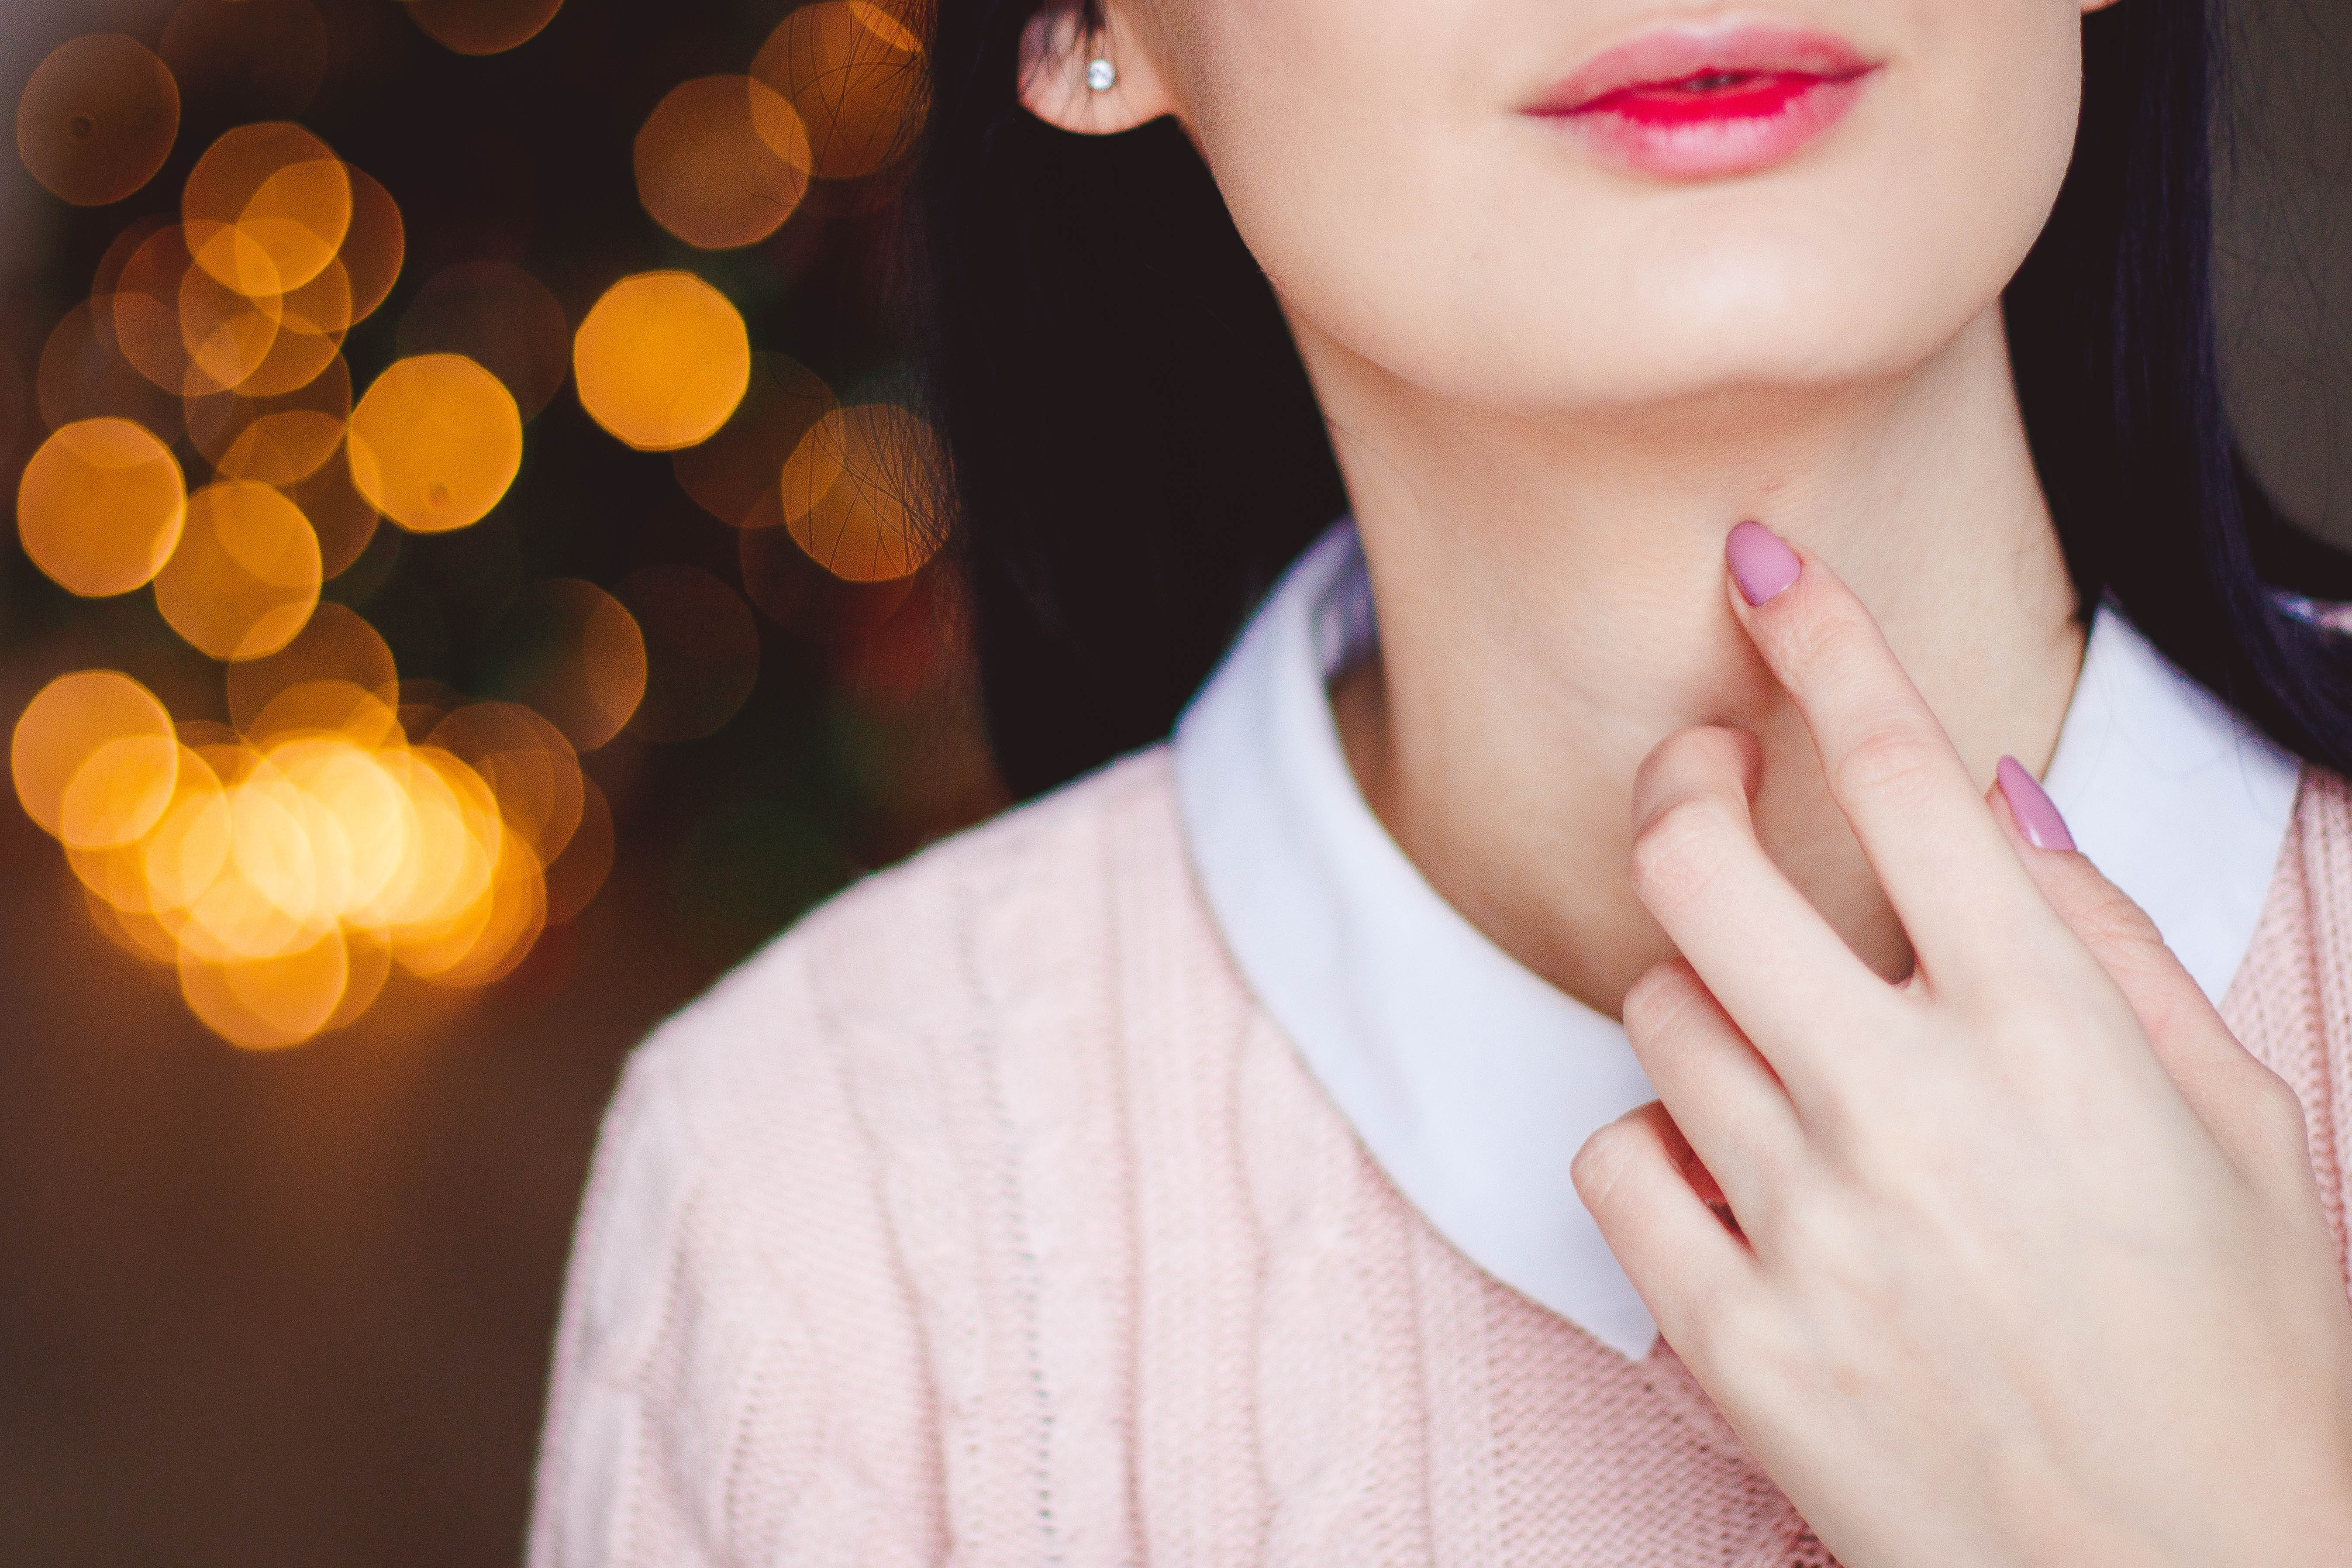
face, hair, lip, skin, nose, cheek, beauty, pink, red, head, chin, hand, neck, cool, finger, ear, eye, forehead, close up, mouth, fashion accessory, nail, photography, smile, jewellery, eyelash, black hair, brown hair, gesture